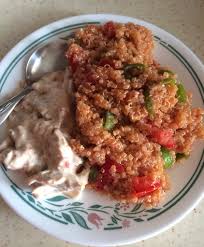
Yemek: kisir